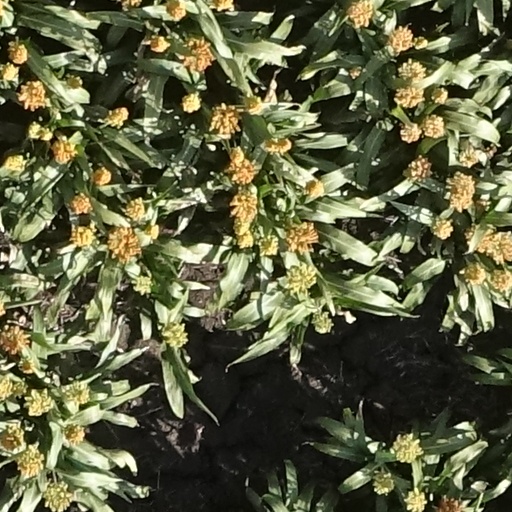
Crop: sorghum